Dragoon

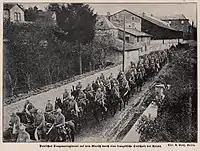
German dragoons near Reims 1914

During the Napoleonic Wars, dragoons generally assumed a cavalry role, though remaining a lighter class of mounted troops than the armored cuirassiers. Dragoons rode larger horses than the light cavalry and wielded straight, rather than curved swords.